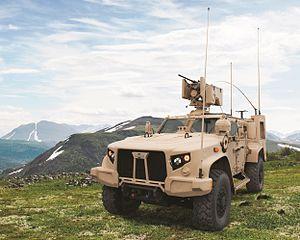
Oshkosh Corporation, appelé autrefois Oshkosh Truck, est un fabricant de camions et de carrosseries de camions spécialisé dans les applications de défense, d'industrie et de lutte anti-incendie. Son siège social est situé à Oshkosh aux États-Unis et il emploie environ 12,000 personnes dans le monde, réparties dans dix pays.